Beyond the Walls (1984 film)

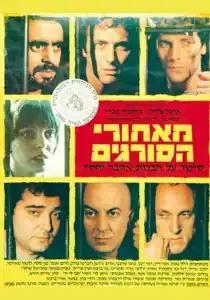

Beyond the Walls ("MeAhorei HaSoragim", lit. "Behind the Bars") is a 1984 Israeli film directed by Uri Barbash and written by his brother Benny Barbash and Eran Preis. It was nominated for the Academy Award for Best Foreign Language Film.